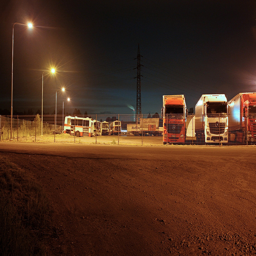
A couple buses are parked in a parking lot at night.
Buses and semi trucks are parked in a yard.
A vast ground in which some trucks are standing
A group of trucks and buses on a parking bay
A gated parking lot with trucks parked inside of it